Jaakko Tähtinen

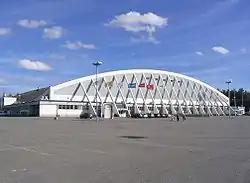

Jaakko Tähtinen (1904–1970) was a Finnish architect based in Tampere, a large city in southern Finland. He established the Tähtinen architectural practice and designed both residential and commercial buildings in Tampere and also in other cities including Kuopio.